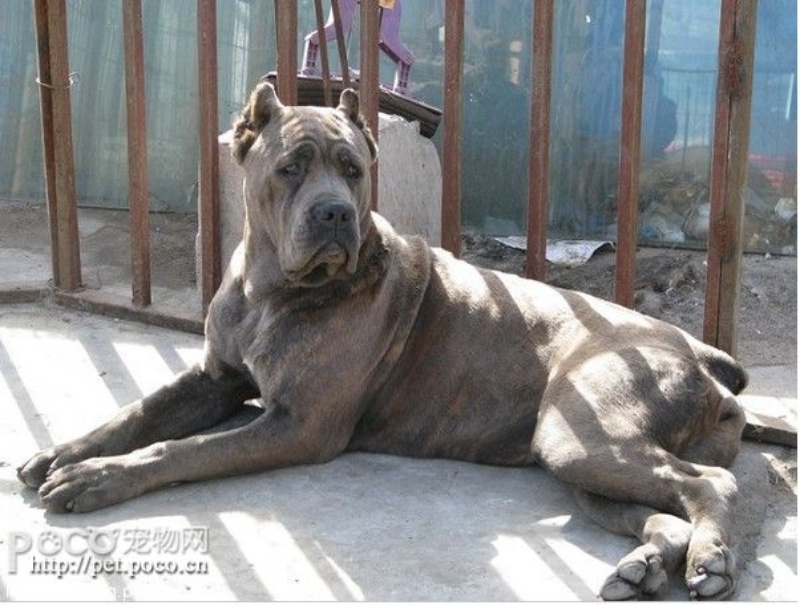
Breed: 253-n000105-Cane_Carso